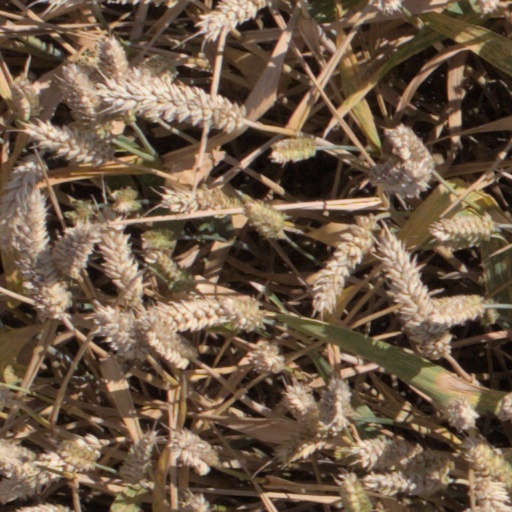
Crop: wheat